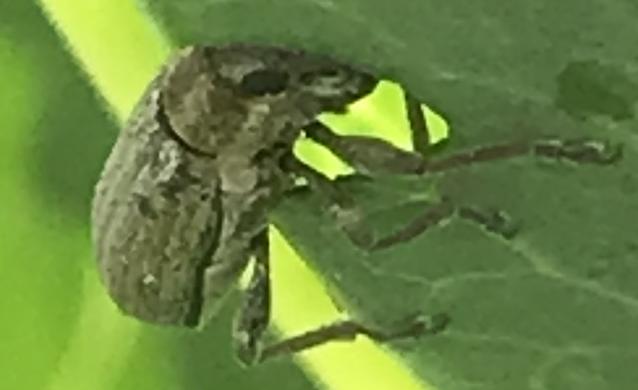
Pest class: pea_leaf_weevil